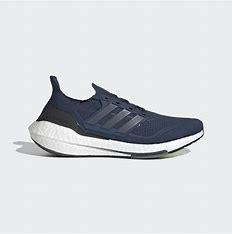
Brand: Adidas
Model: Ultraboost 21 Lauf